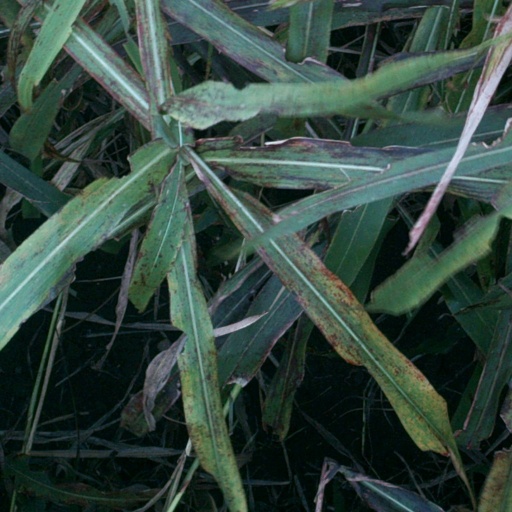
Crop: sorghum